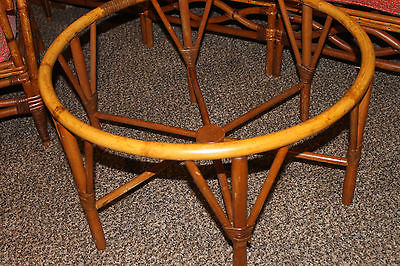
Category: sofa